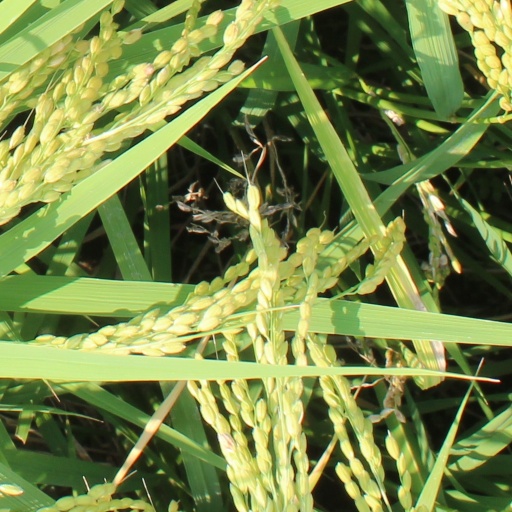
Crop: rice